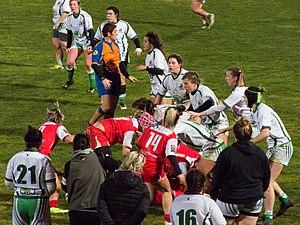
Le Rugby Clermont La Plaine est un club français de rugby à XV. Basé à Clermont-Ferrand, il représente le quartier de Champratel-La Plaine.
Le championnat de France féminin de rugby à XV de 1re division fédérale 2018-2019 voit s'affronter 33 équipes réparties dans 4 poules. Les deux équipes finalistes sont promues en Élite 2 à l'issue de la saison. Ce principe de promotion est valable sous réserve que les équipes « une » et « réserve » d’un même club ne soient pas amenées à évoluer dans la même division. L'équipe classée dernière de la poule de 9 sera reléguée en Fédérale 2, les autres clubs resteront en Fédérale 1 la saison prochaine.